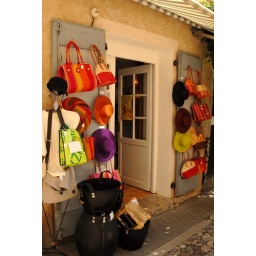
A colourful hat and bag shop in the beautiful Provencal village of Moustiers Ste Marie in Les Gorges du Verdon